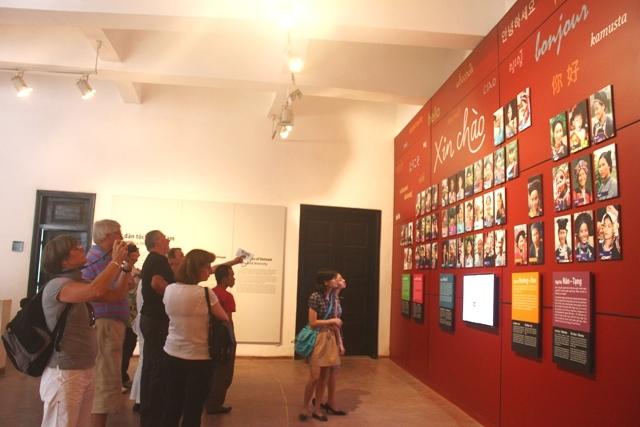
có một nhóm người đang xuất hiện trong một căn phòng trưng bày